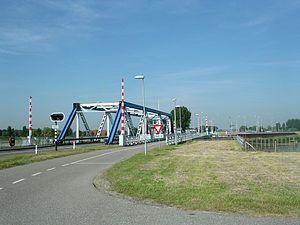
L'Amsteldiepdijk est une digue néerlandaise qui fait office de barrage entre Van Ewijcksluis en Hollande-Septentrionale continentale et l'ancienne île de Wieringen, et sert de liaison routière entre ces deux localités en accueillant la N99. Elle sépare l'Amstelmeer de la mer des Wadden, une écluse permettant la navigation.